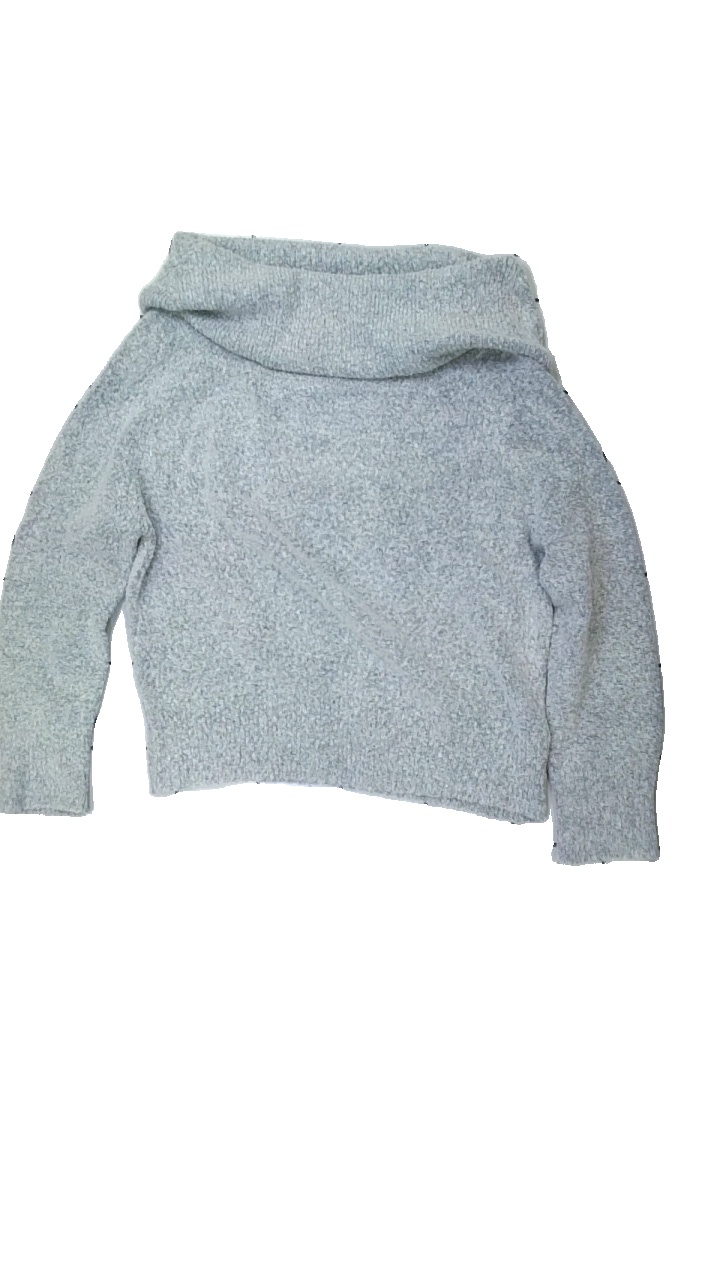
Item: Sweater (Ladies)
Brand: Gina Tricot
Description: grå melerad tjocktröja med hög krage, nopprig vid armarna
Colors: Grey
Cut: Regular, Turtle neck
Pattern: Other
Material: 70% akryl 30% polyester
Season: All
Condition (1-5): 3
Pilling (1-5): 3
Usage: Export
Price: <50